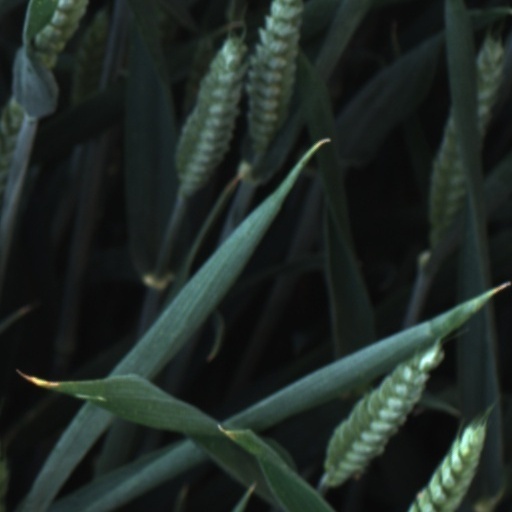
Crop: wheat